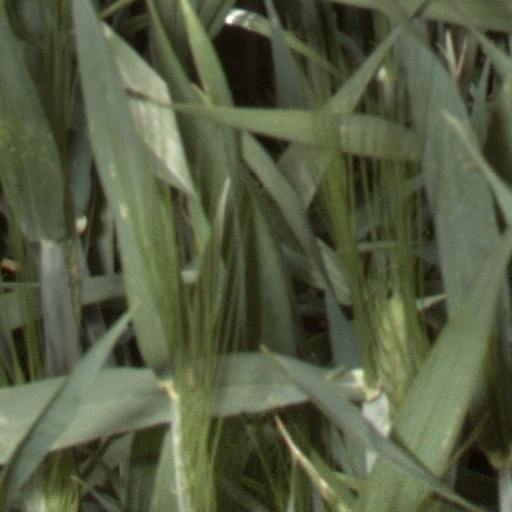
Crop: wheat